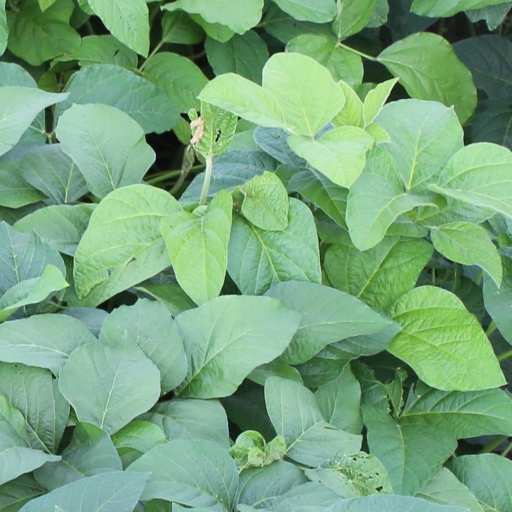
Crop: soybean